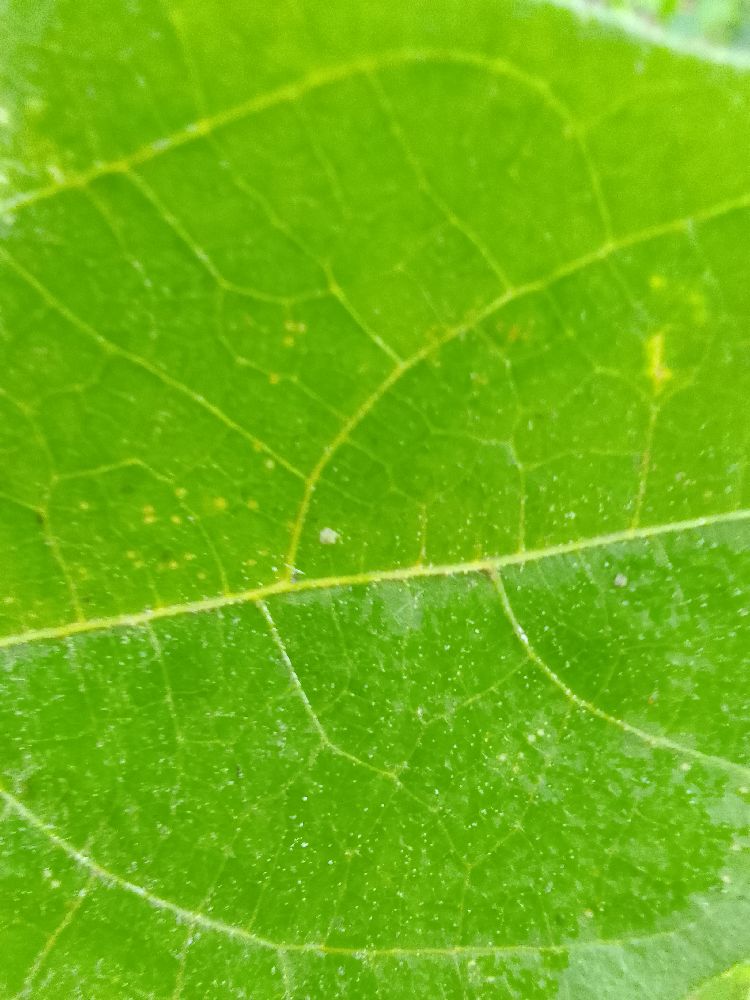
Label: healthy